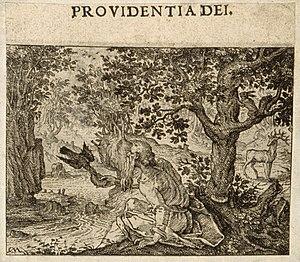
Nicolas le Français est un carme, successeur de saint Simon Stock au poste de général de l'Ordre, et auteur d'un texte polémique qui compte parmi les fondements de la spiritualité carmélitaine.
Philippe Ribot est un carme catalan du XIVᵉ siècle, à l'origine d'un ouvrage majeur de la spiritualité du Carmel, sur base d'une réappropriation mystique de la figure biblique du prophète Élie.